List of Opiliones of Trinidad and Tobago

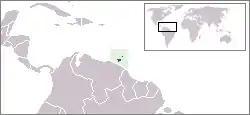
map of Caribbean with Trinidad and Tobago highlighted

This is a list of the Opiliones or harvestmen of Trinidad and Tobago. Representatives of ten families are currently known to live on Trinidad, the information on Tobago is still sparse.